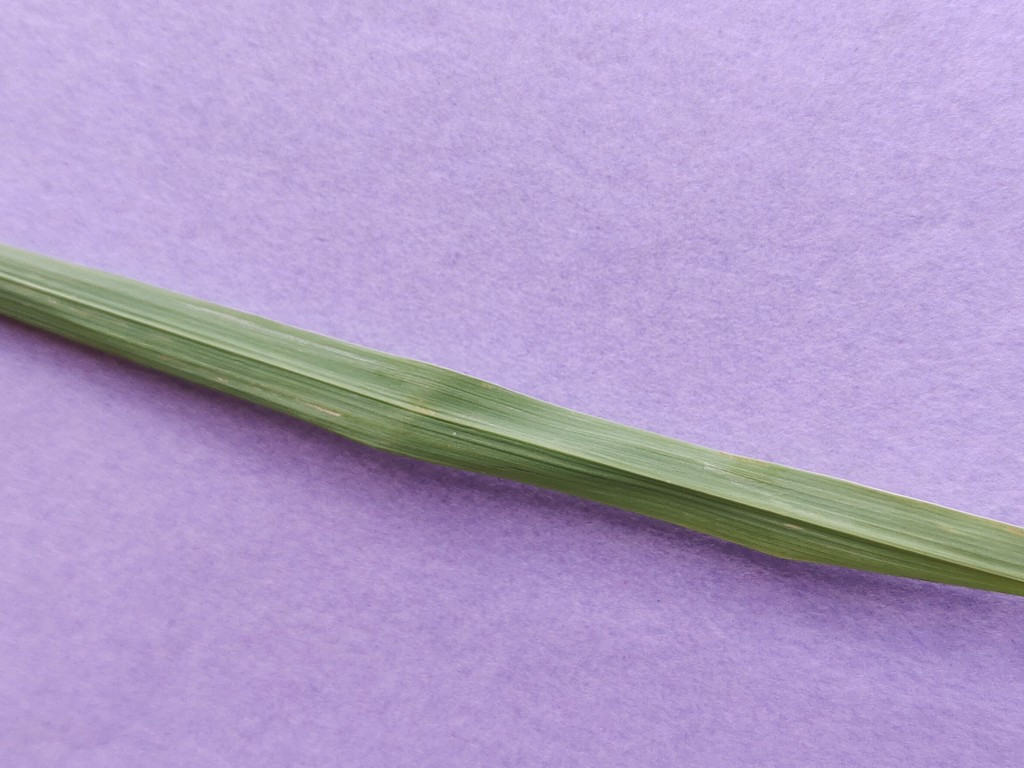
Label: Healthy